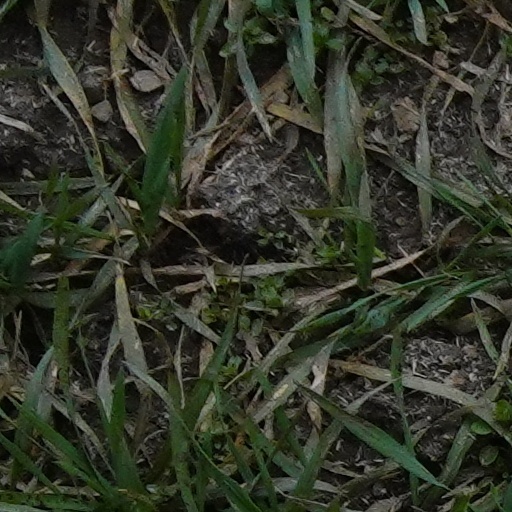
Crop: wheat